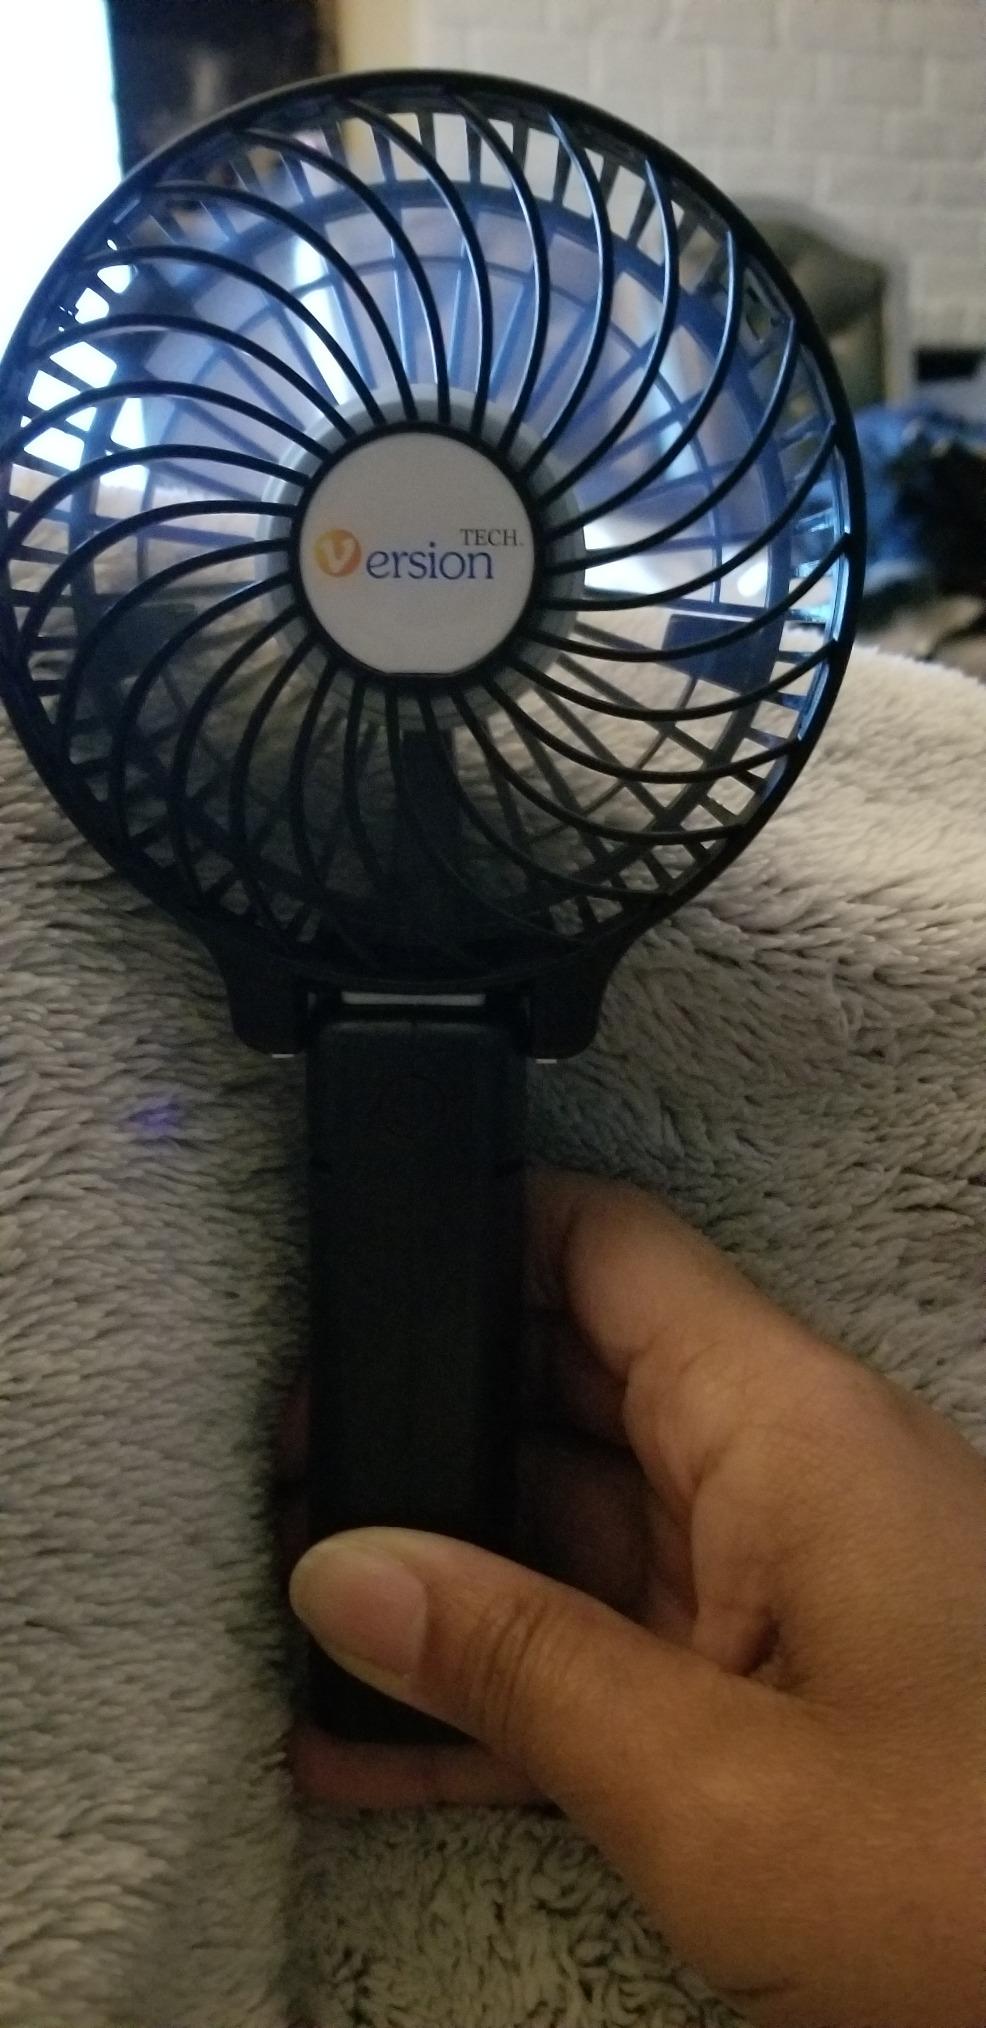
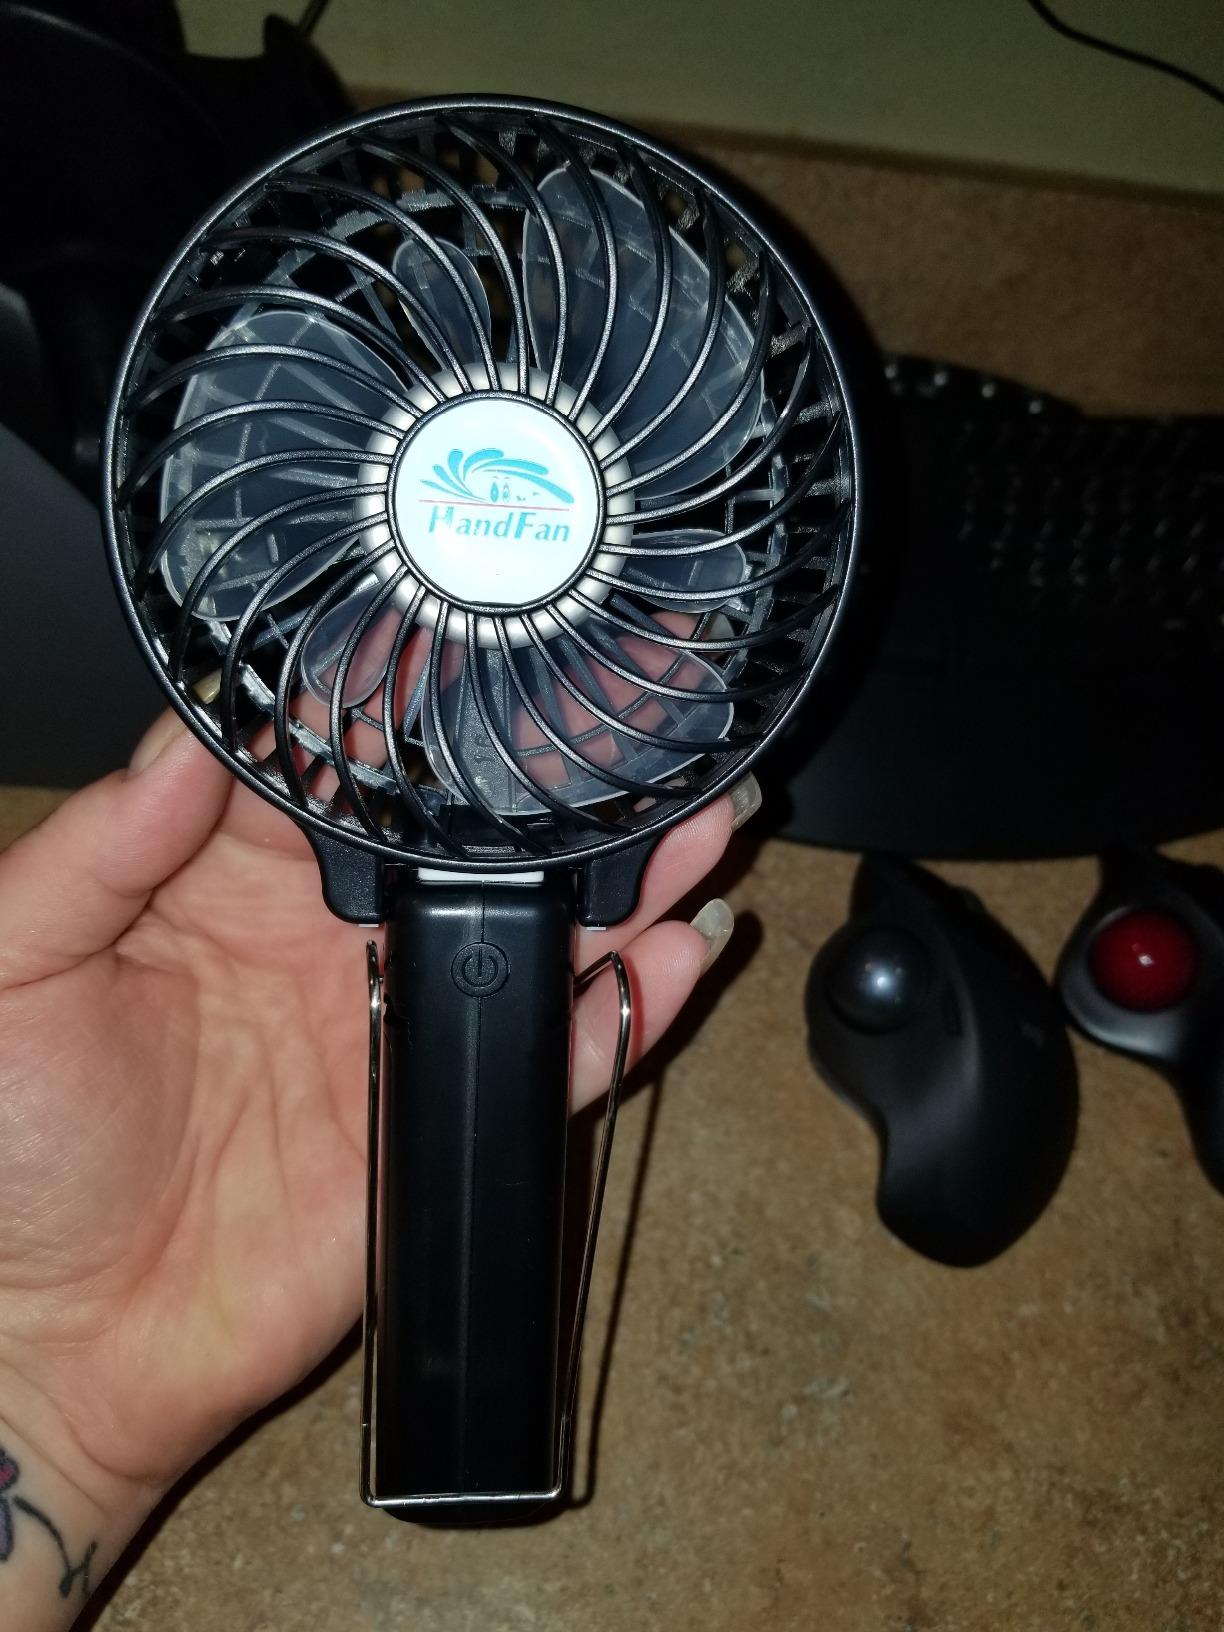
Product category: fan
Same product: yes